Culture of Mongolia

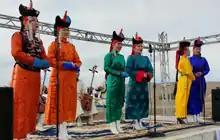
Mongolian artists in national costumes

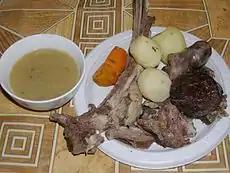
Khorkhog, a Mongolian meat stew, served as a special meal for guests.

Mongolian traditional clothing has changed little since the days of the empire because it is supremely well-adapted to the conditions of life on the steppe and the daily activities of pastoral nomads. However, there have been some changes in styles which distinguish modern Mongolian dress from historic costume. The deel, or kaftan, is the Mongolian traditional garment worn on workdays and special days. It is a long, loose gown cut in one piece with the sleeves; it has a high collar and widely overlaps at the front. The deel is girdled with a sash. Mongolian deels always close on the wearer's right and traditionally have five fastenings. Modern deels often have decoratively cut overflaps, small round necklines, and sometimes contain a Mandarin collar.